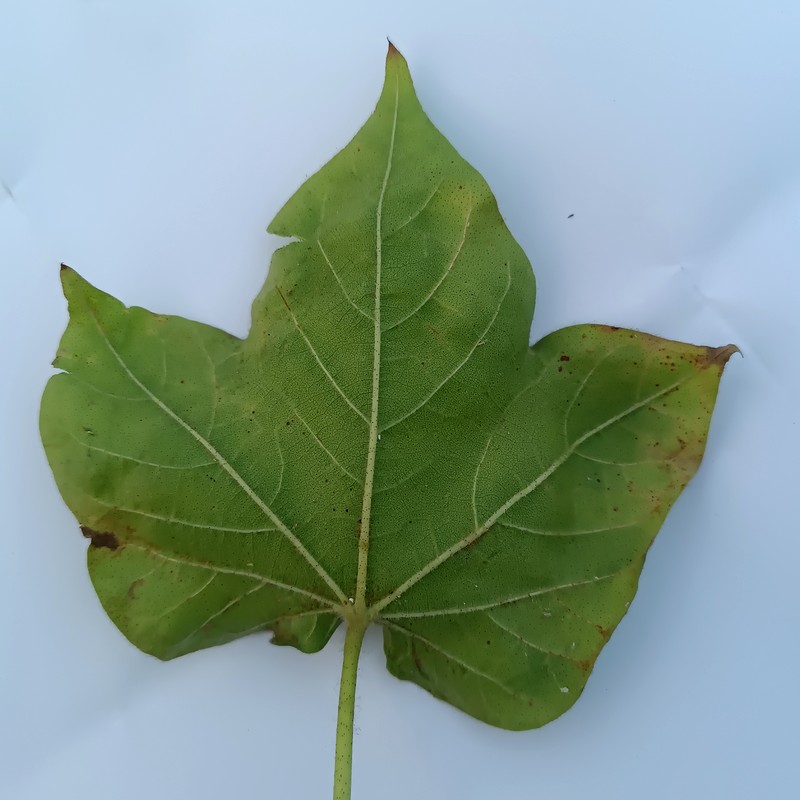
Label: Leaf Hopper Jassids